Union Pacific 3985

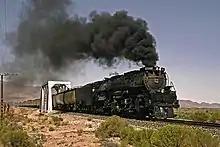
No. 3985 passes through Golconda, Nevada, heading back to Cheyenne, Wyoming, in July 1992

No. 3985 was part of the 4664-4 group of Challengers built in 1943. Although this group consisted of 31 locomotives, only 25 went to the Union Pacific. It operated in its last revenue train service in 1957, and the locomotive was officially retired in 1962. The following year, No. 3985 was repainted and put on display in Cheyenne, Wyoming, for the 1963 National Railway Historical Society (NRHS) Convention alongside Big Boy No. 4023 and 4-8-4 "Northern" No. 844, which had been in excursion service since 1960. After the convention, the locomotive was stored inside the UP's Cheyenne roundhouse along with No. 4023. In 1975, No. 3985 was placed on outdoor display beside the Cheyenne depot.